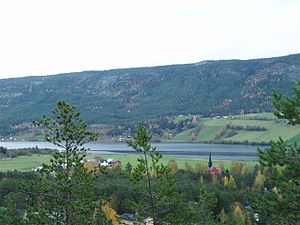
Rendalen
Udsigt over Otnes og Lomnessøen
Rendalen er en kommune i Innlandet fylke i Norge.